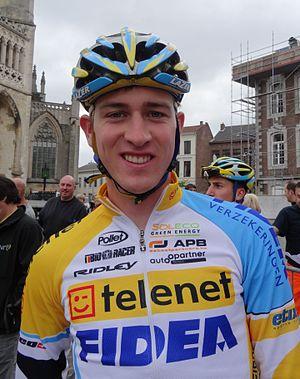
Reportage photographique réalisé le dimanche 15 juin à l'occasion du départ et de l'arrivée du Tour du Limbourg 2014 à Tongres, Belgique.
La saison 2014 de l'équipe cycliste Telenet-Fidea est la douzième de cette équipe.
Toon Aerts, né le 19 octobre 1993 à Malle, est un coureur cycliste belge, spécialiste du cyclo-cross. Il est membre de l'équipe Telenet-Fidea.